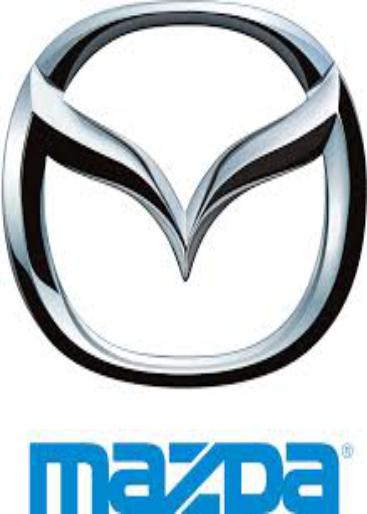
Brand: Mazda
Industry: Transportation